Camuy, Puerto Rico

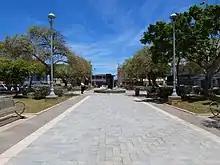
Luis Muñoz Marín town square

Like all municipalities of Puerto Rico, Camuy is subdivided into barrios. The municipal buildings, central square and large Catholic church are located in a small barrio referred to as , near the center of the municipality.